Tsuchigumo Sōshi

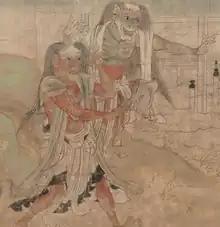
An image of two "oni" included in the scroll but not directly alluded to in the text.

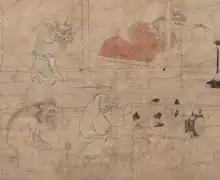
Numerous other unspecified "yōkai" approach Raikō.

Against these malignant "yōkai", the hero calls upon his divine ancestors, the "kami" of Japan, Hachiman and Amaterasu, alluding to his own imperial ancestry (his grandfather, Minamoto no Tsunemoto, was a son of Emperor Seiwa).